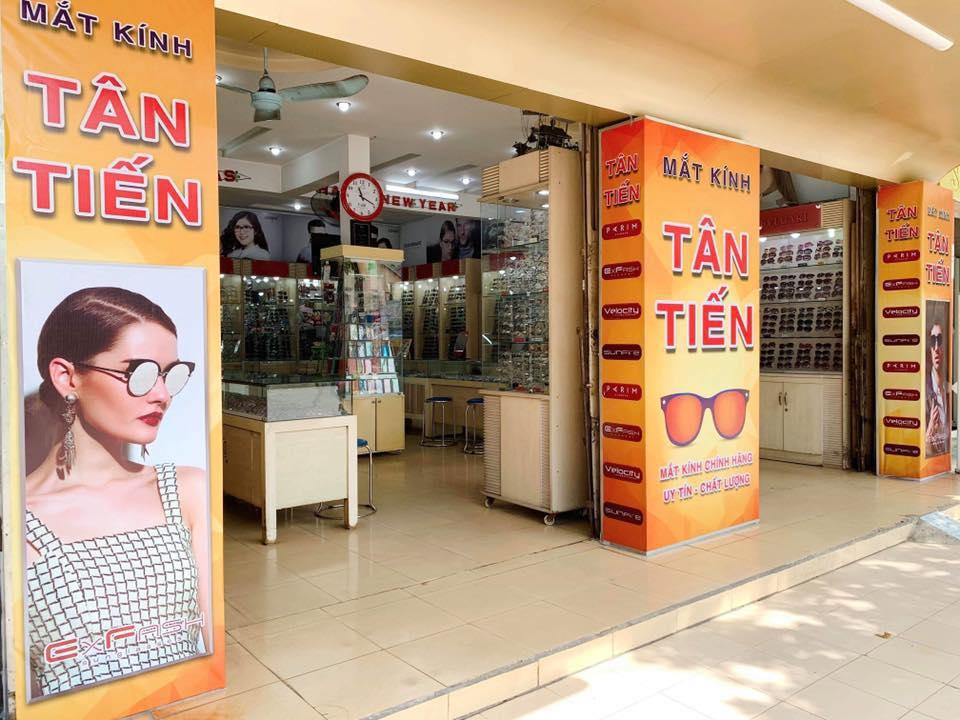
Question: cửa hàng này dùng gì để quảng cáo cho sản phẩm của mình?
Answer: cửa hàng này dùng hình của người mẫu để quảng cáo cho sản phẩm của mình